Neurolysis

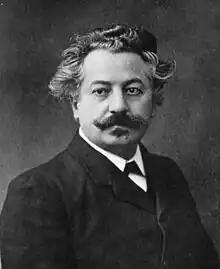
Surgeon Mathieu Jaboulay, 1910

Early neurolysis techniques were used in the 1900s for pain relief by the surgeon-neurologist Mathieu Jaboulay for vasospastic disorders, such as arterial occlusive disease before the introduction of endovascular procedures.